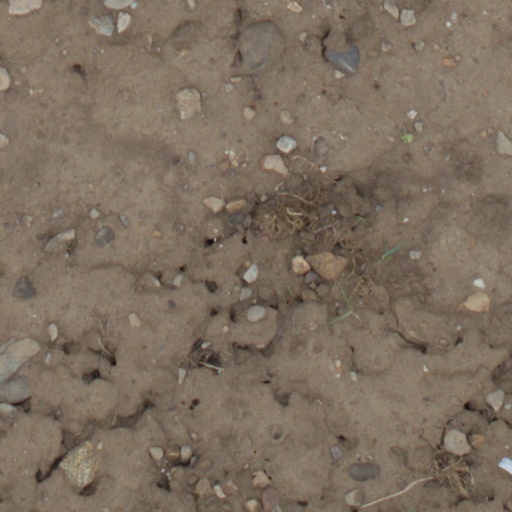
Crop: wheat